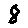
Label: 8